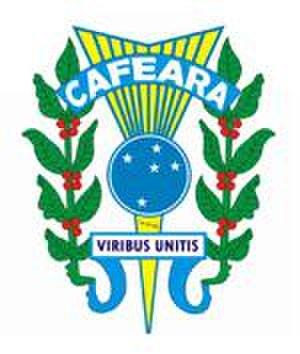
Cafeara est une ville brésilienne de l'État du Paraná. Sa population était estimée à 2 853 habitants en 2014.